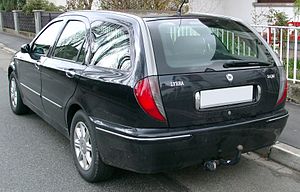
Lancia Lybra / Modelhistorie
Lancia Lybra var en stor mellemklassebil fra den italienske bilfabrikant Lancia. Modellen afløste Lancia Dedra og blev bygget mellem sommeren 1999 og efteråret 2005.